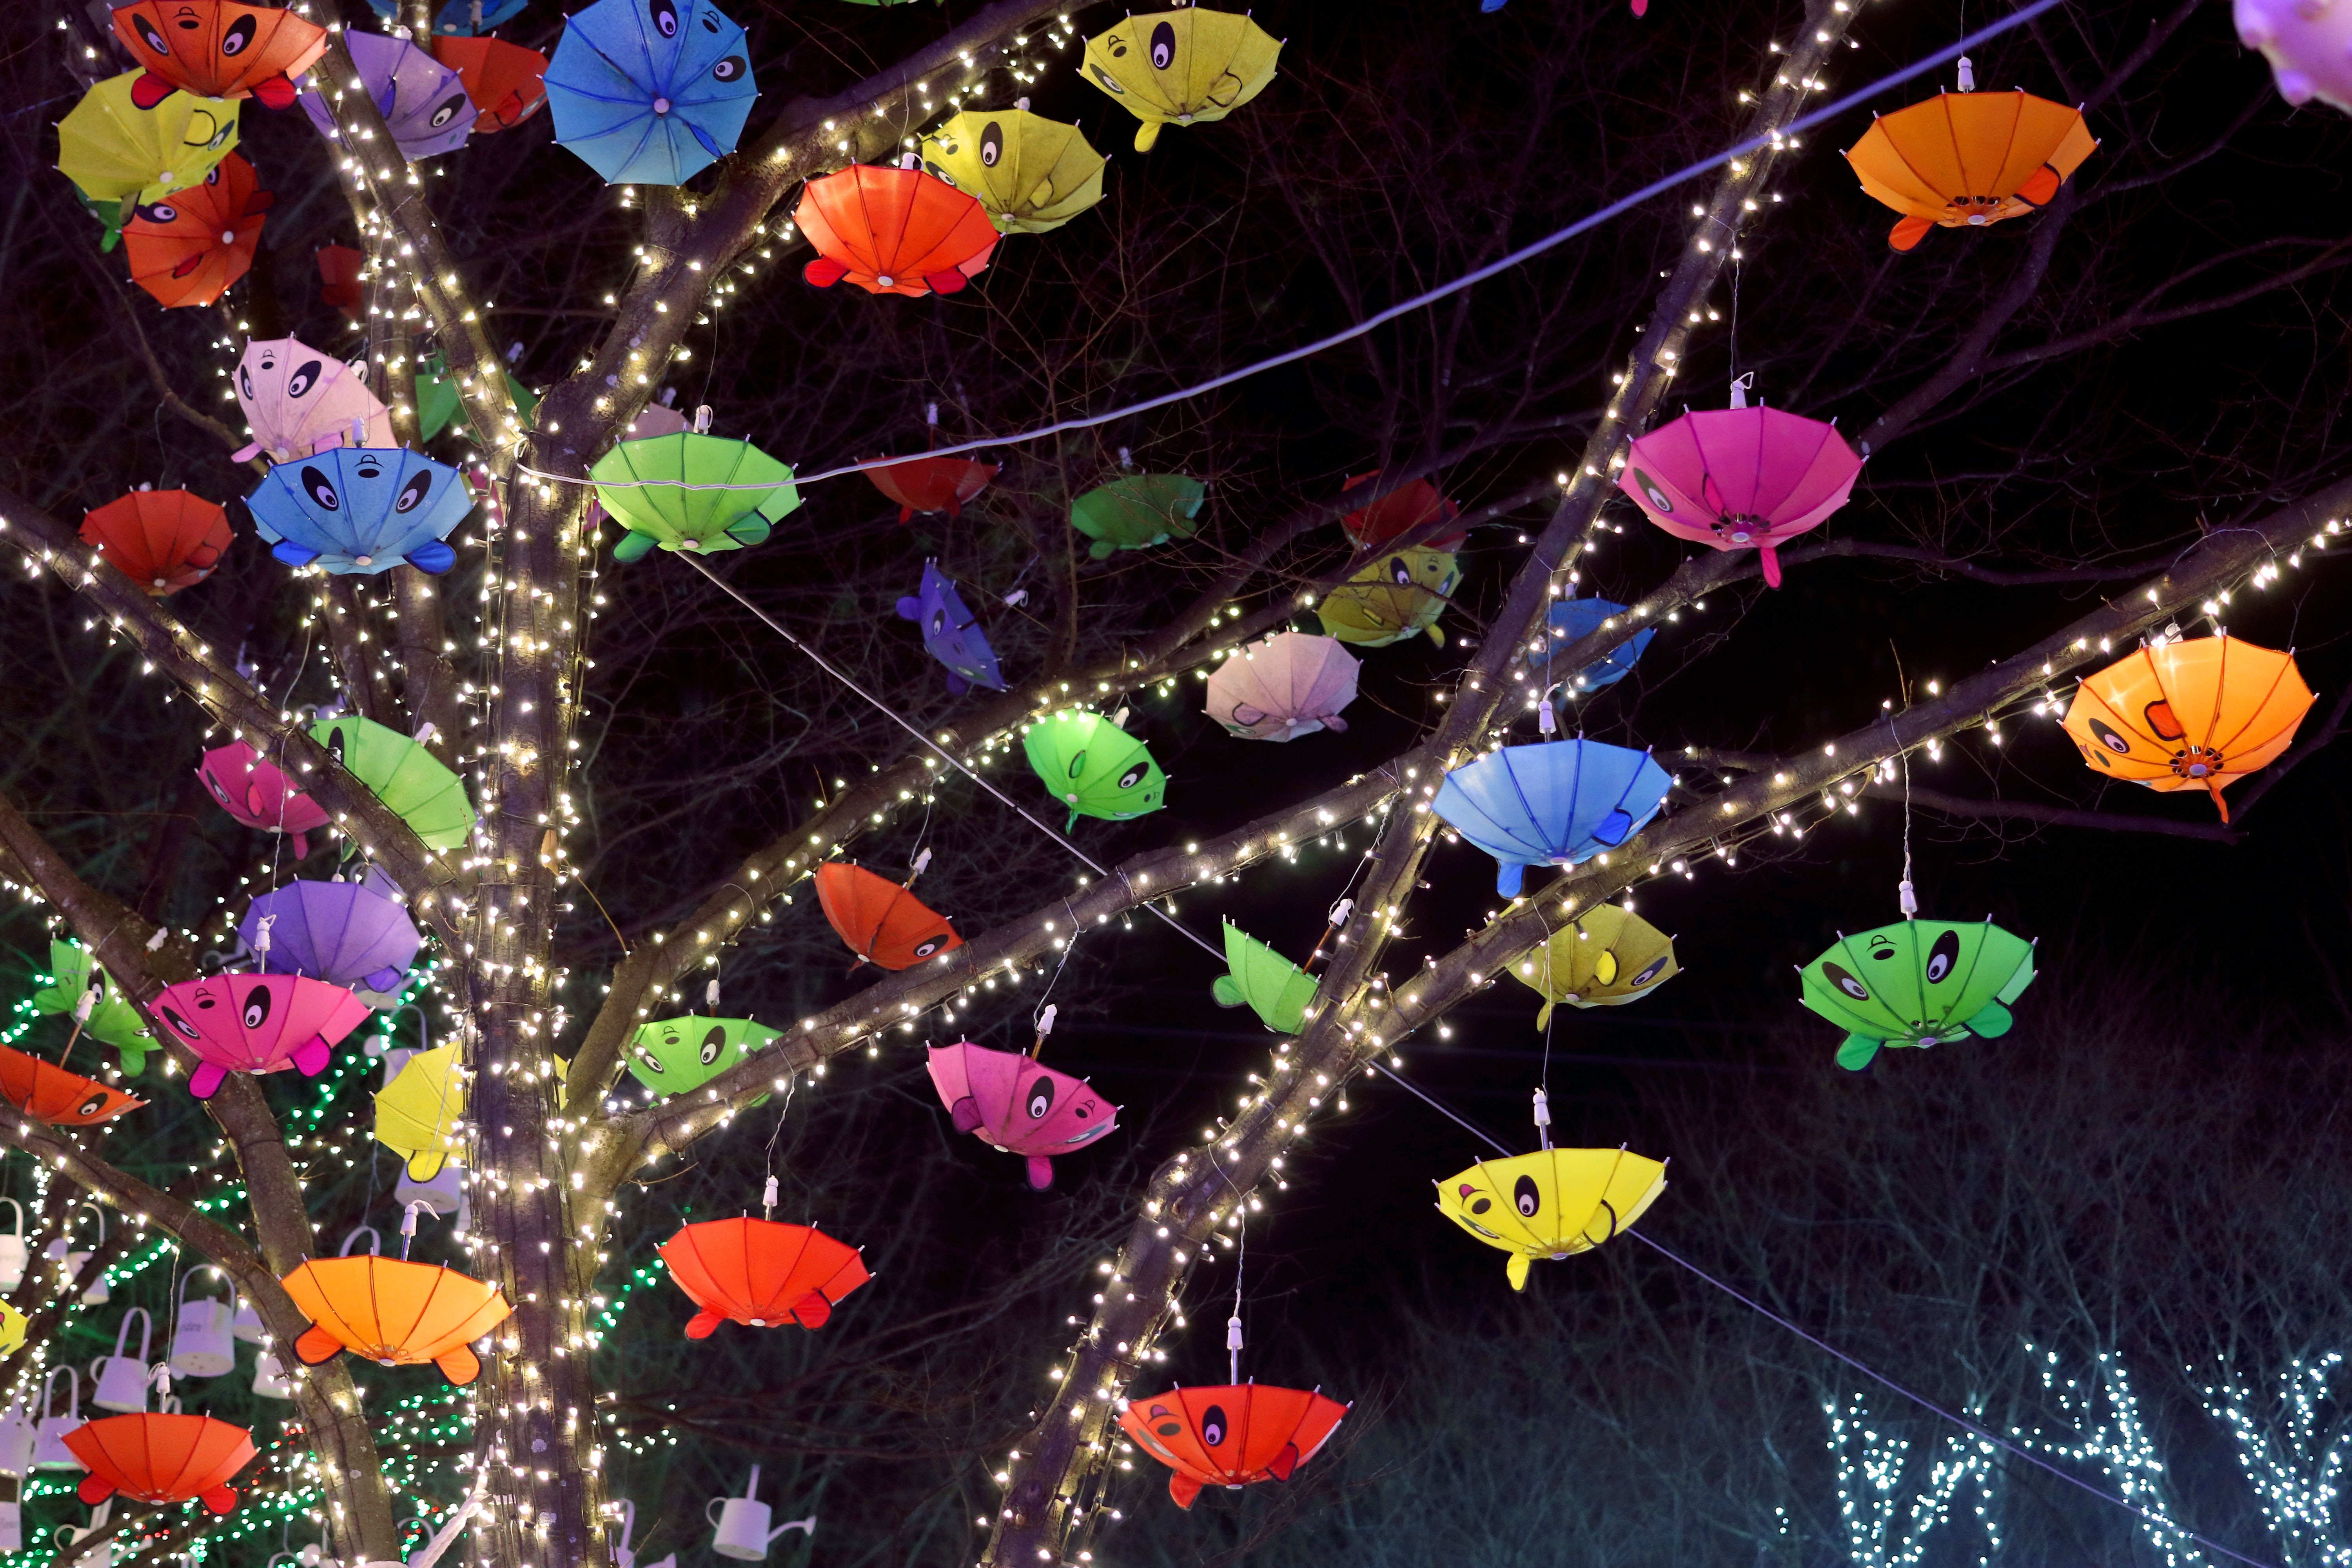
light, wood, street, night, flower, petal, umbrella, color, toy, flora, lightning, ornament, outdoors, art, lights, design, qingdao provence